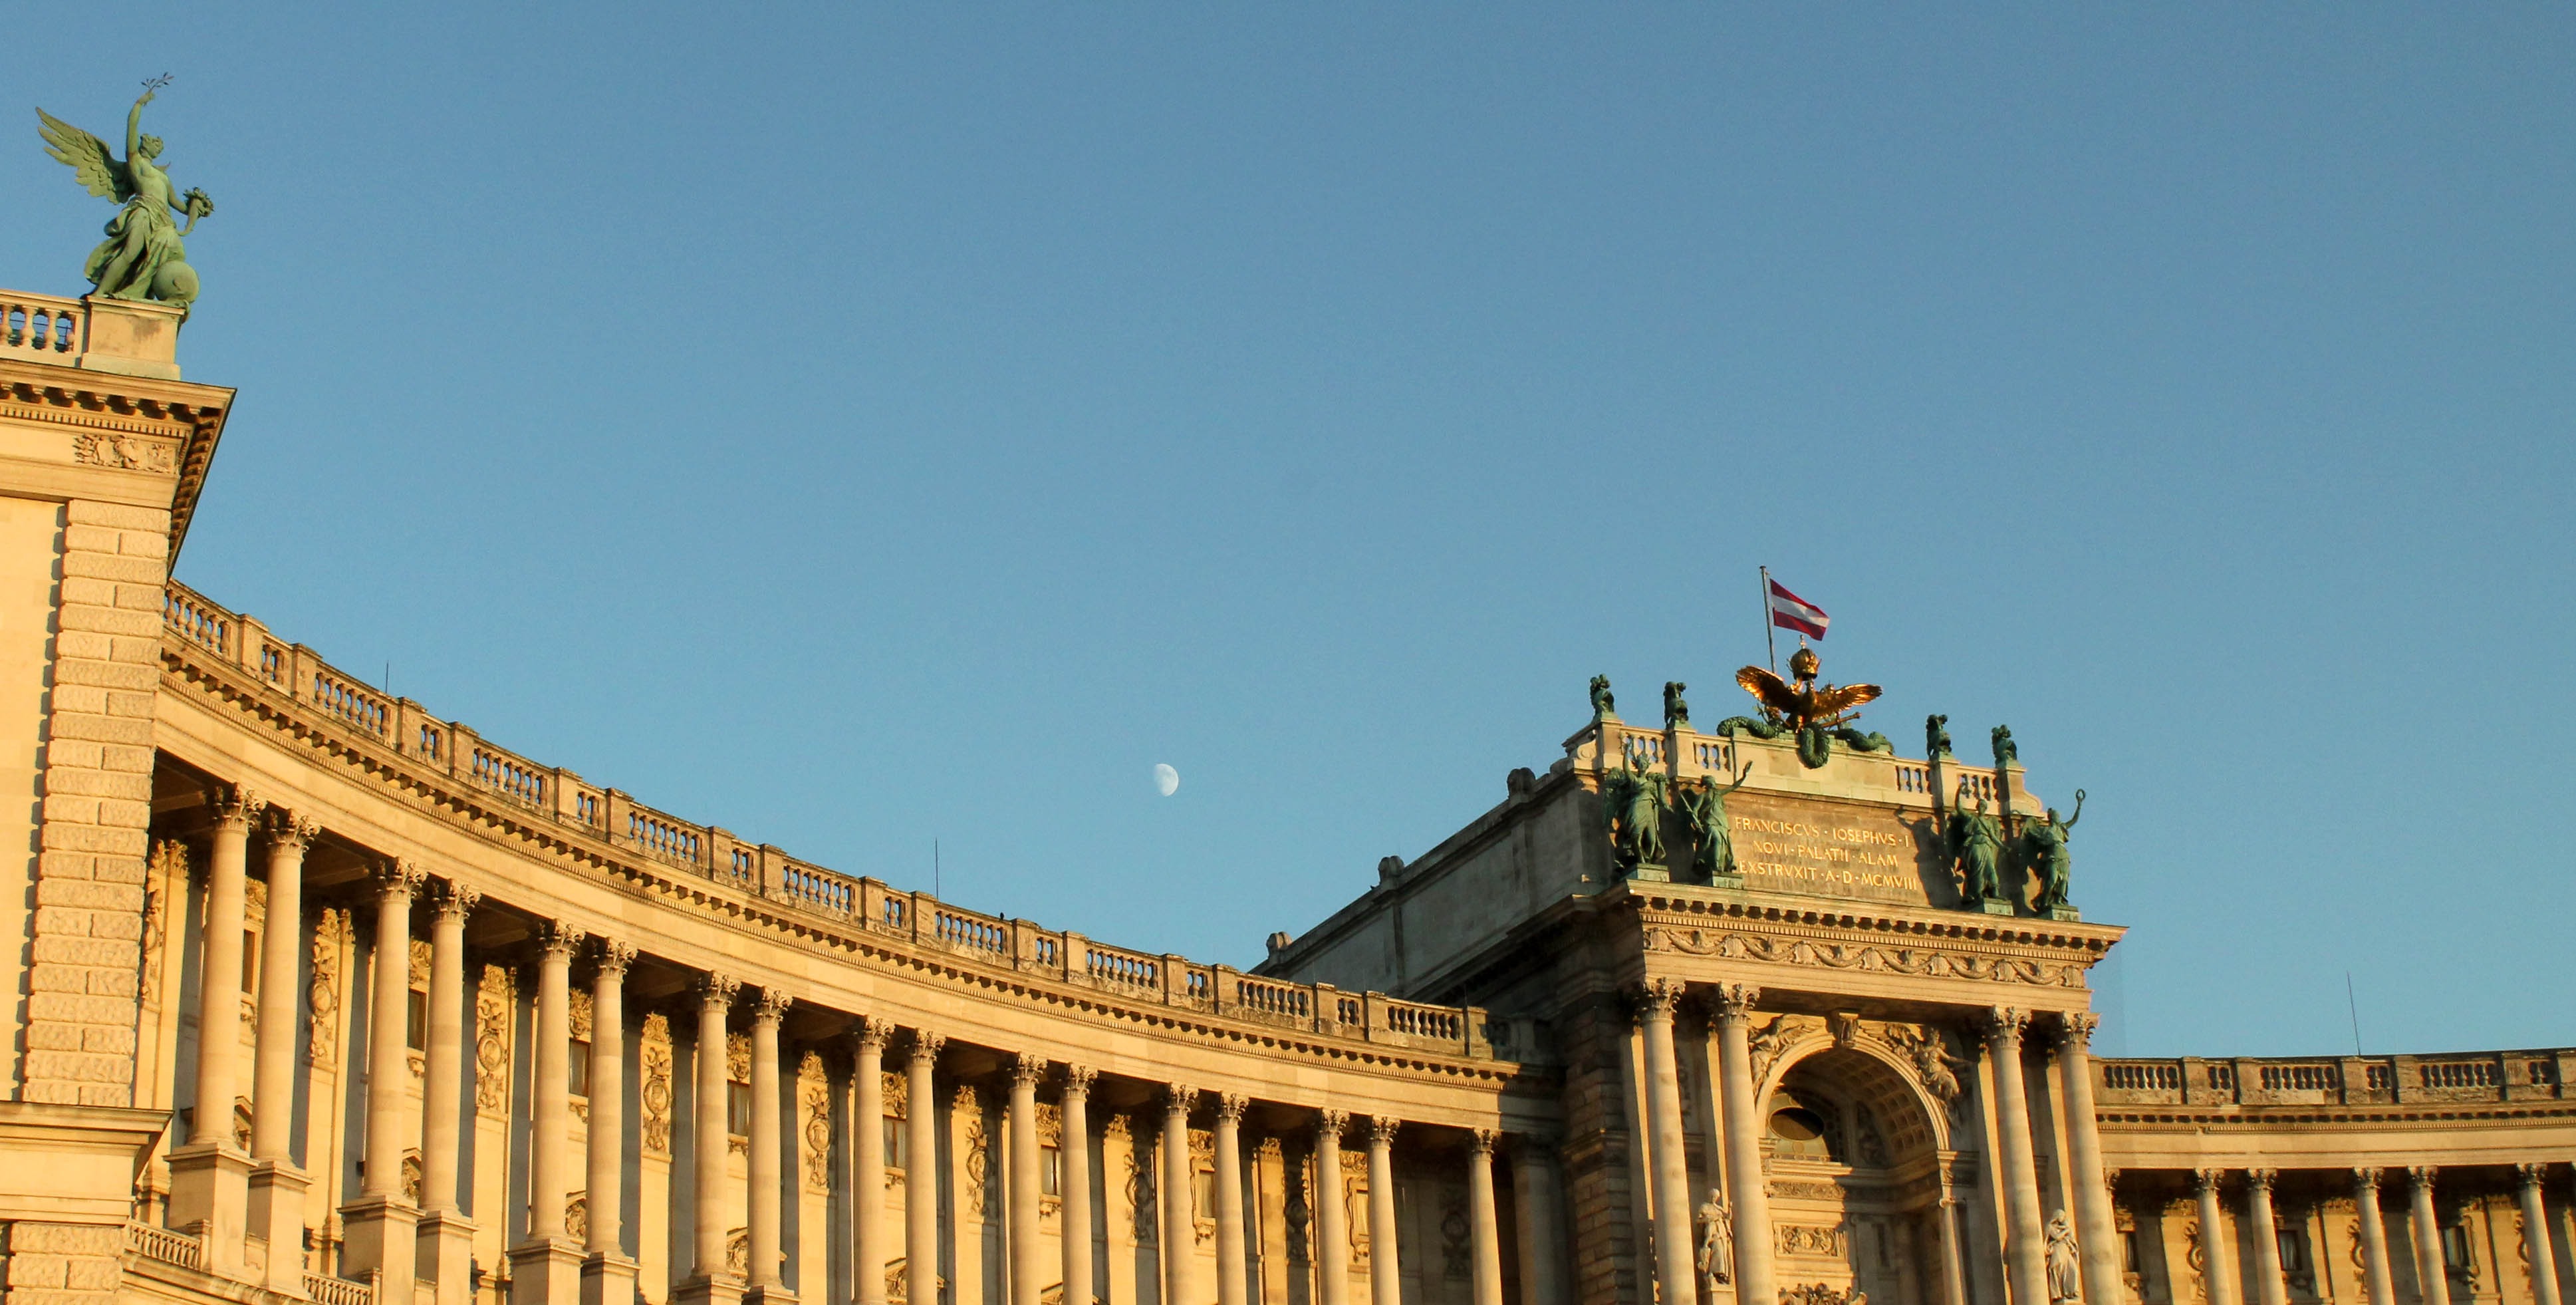
building, palace, monument, travel, statue, column, plaza, landmark, tourism, temple, vienna, ancient rome, ancient history